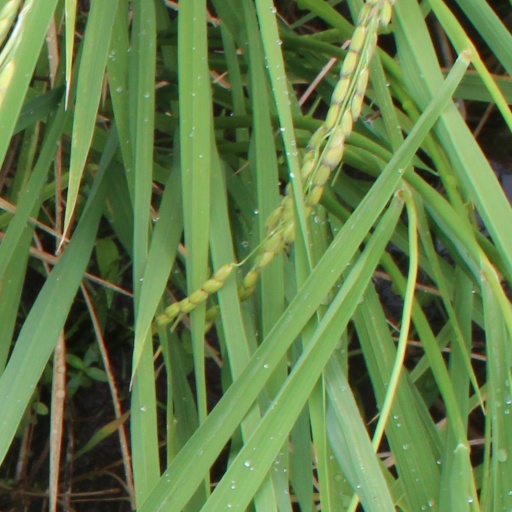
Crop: rice